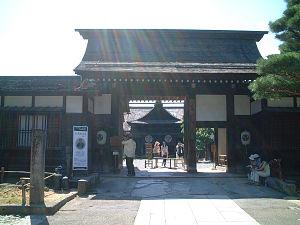
Durant l'époque d'Edo de l'histoire du Japon, un jin'ya est le quartier général administratif d'un petit domaine féodal ou d'une parcelle de terrain appartenant au shogunat Tokugawa. C'est aussi la résidence fortifiée du responsable de l'administration ainsi que le lieu des entrepôts de grain du domaine. Alors que les grands domaines disposent de châteaux, certains plus petits n'en possèdent pas et le jin'ya, bien plus petit qu'un château, abrite l'administration. Certains, tel le jin'ya Komono à Komono, préfecture de Mie, ont une tour de guet, à l'image du donjon d'un château. D'autres disposent de douves ou de murs en terre, dans certains cas restes d'un ancien château sur le site.